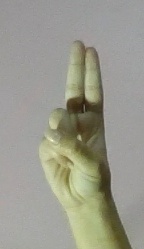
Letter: taa